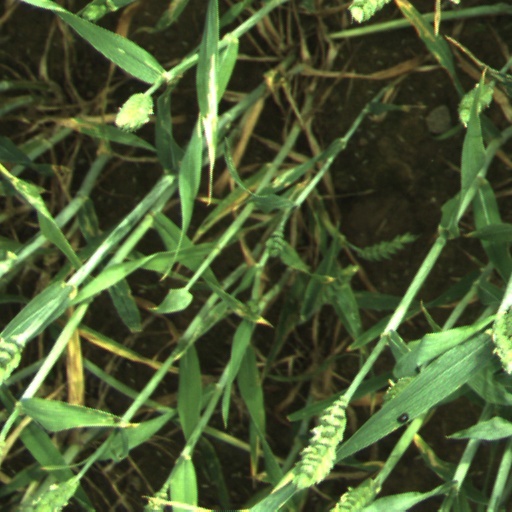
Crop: wheat